Deming station

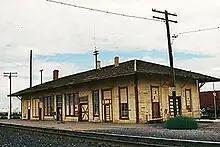
The former wooden frame station building

In March 1881, the second transcontinental railroad, uniting the Atchison, Topeka, and Santa Fe Railway from the east with the Southern Pacific Railway from the west, was completed at Deming. To mark the occasion, a silver spike was driven to connect the rails. Deming subsequently received a large two-story "union depot" that in 1930 was remodeled into a one-story structure.